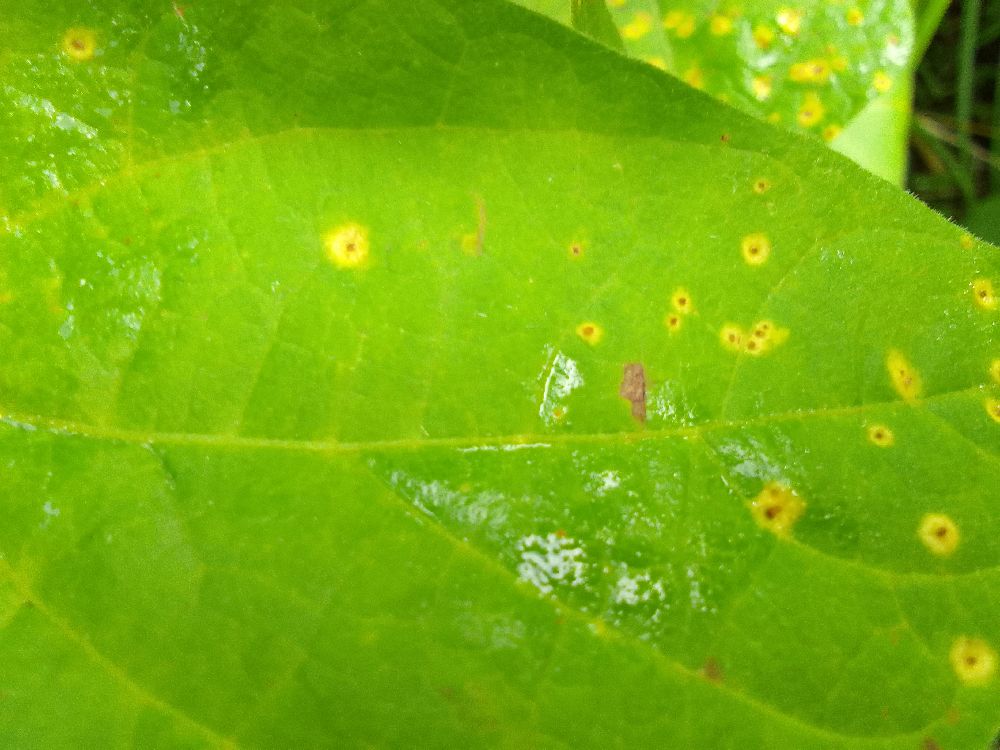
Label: rust